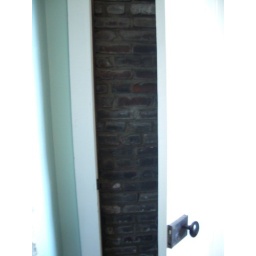
this door opened up to a brick wall in the old church! how creepy!